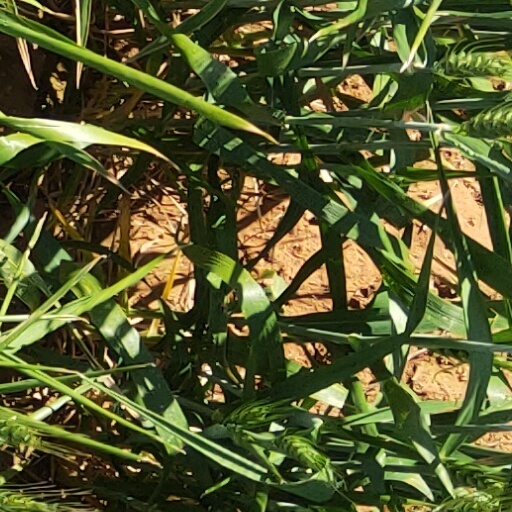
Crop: wheat